Lay-up process

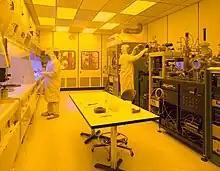
Cleanroom used for the production of microsystems.

The most important tool is the mould, which can be male or female depending on the application. It can be made of different materials, depending on the shrinkage and the thermal expansion coefficient of the composite material, the stiffness required, the surface finish needed, the draft angles and the bending angle. Furthermore, the mould must be stable at the lamination temperature, bear the operative pressure, be resistant to wear, be compatible with the other tools used, be resistant to washing solvents and it must be easy to apply release agents.